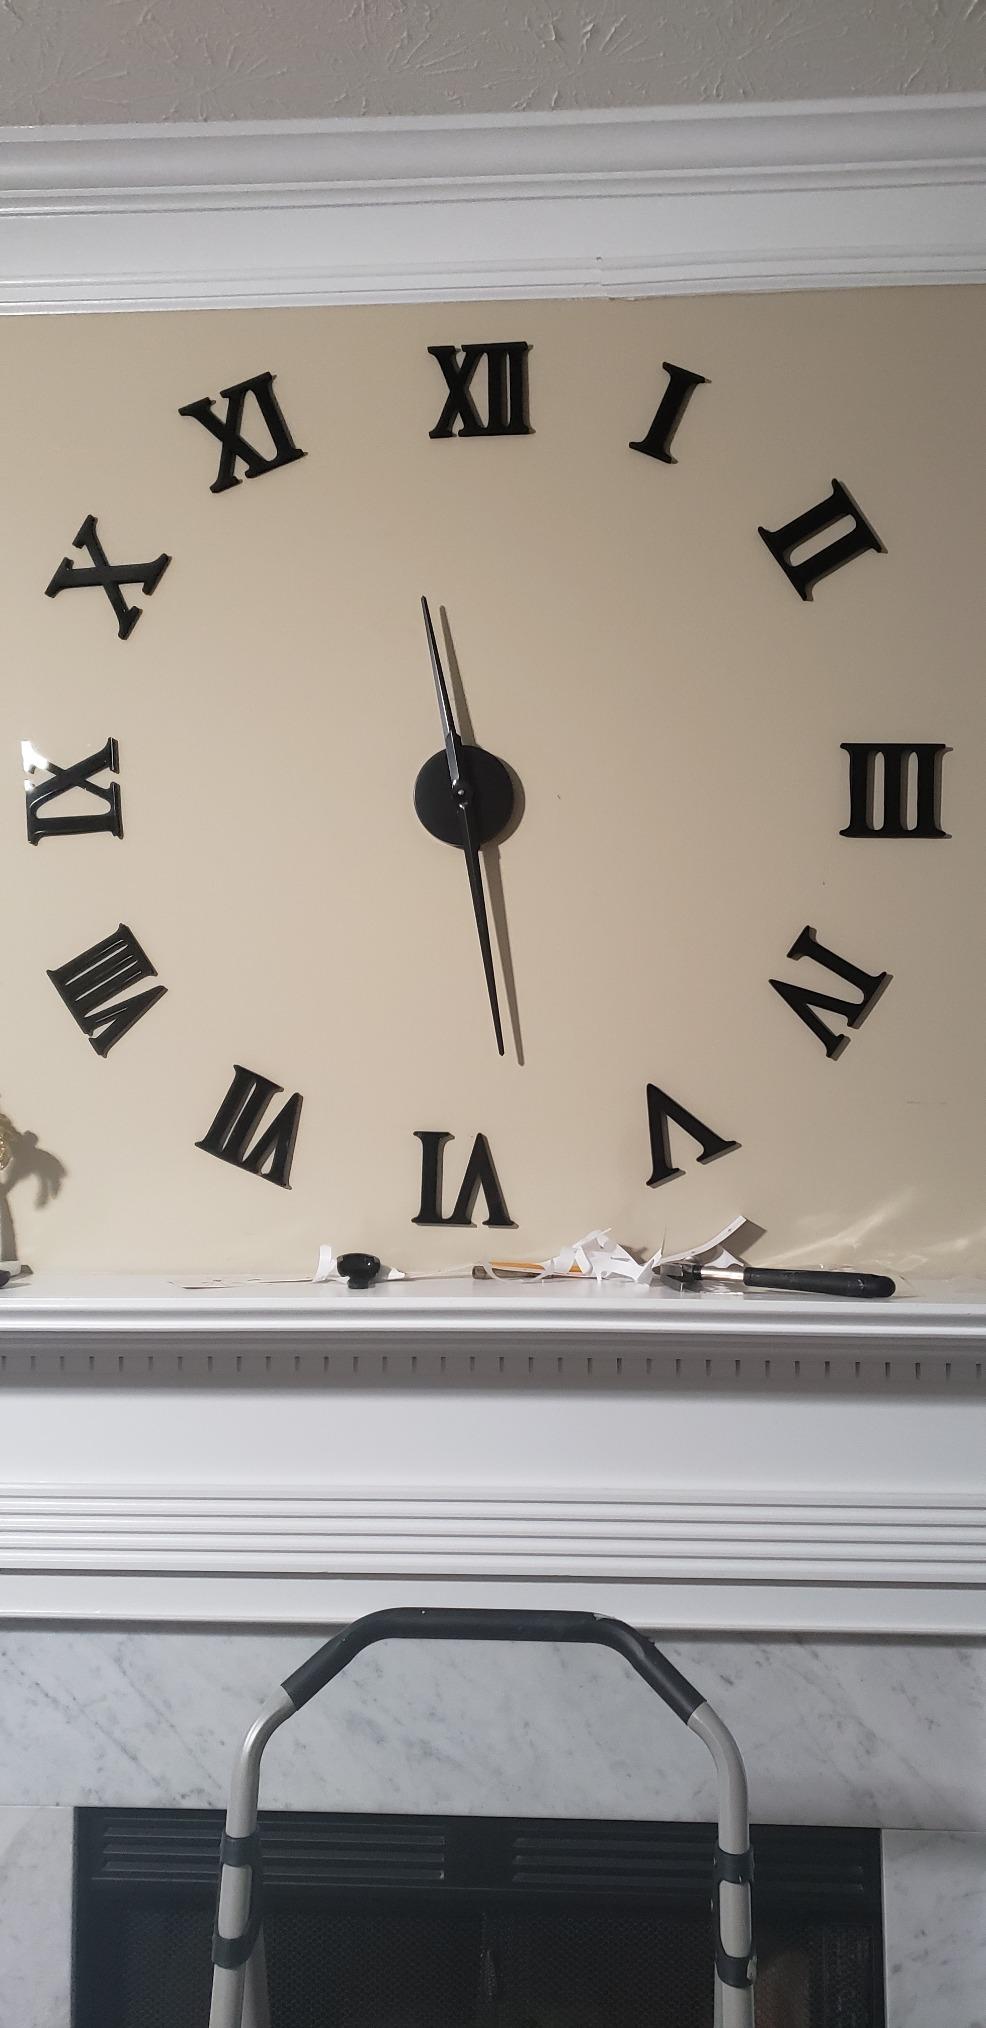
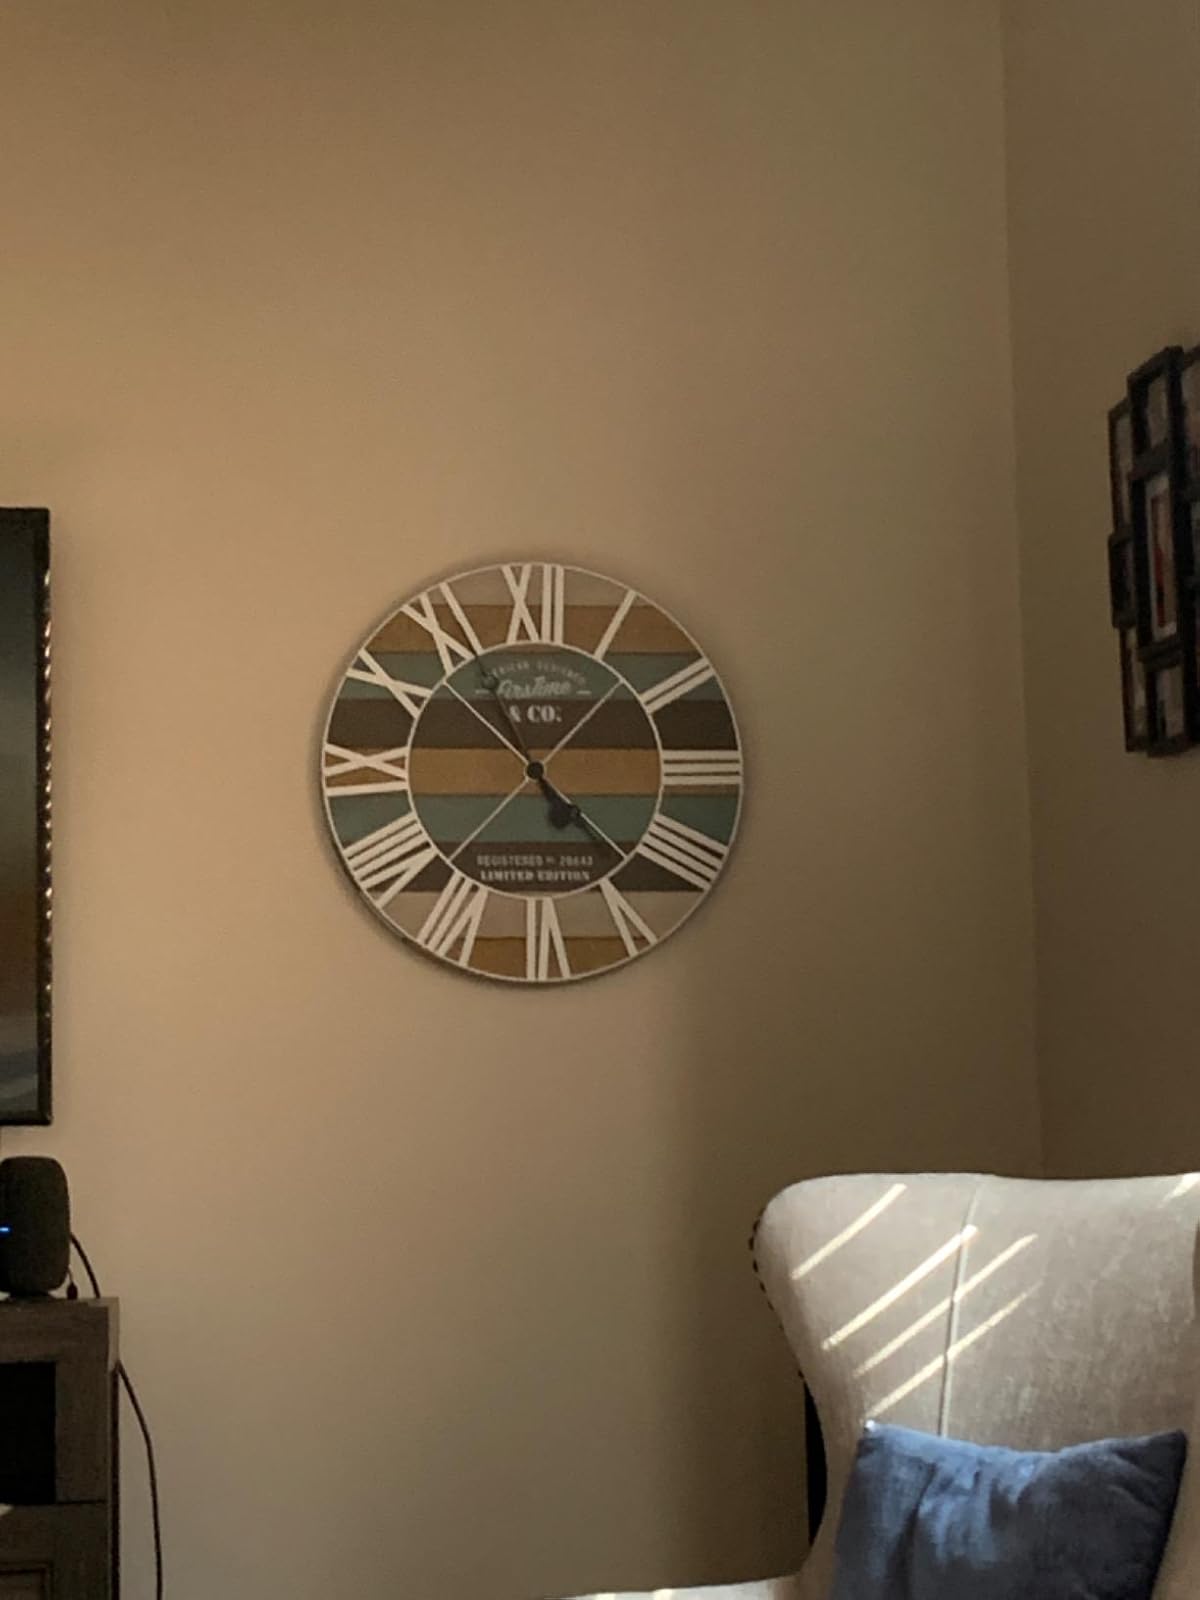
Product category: clock
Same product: no